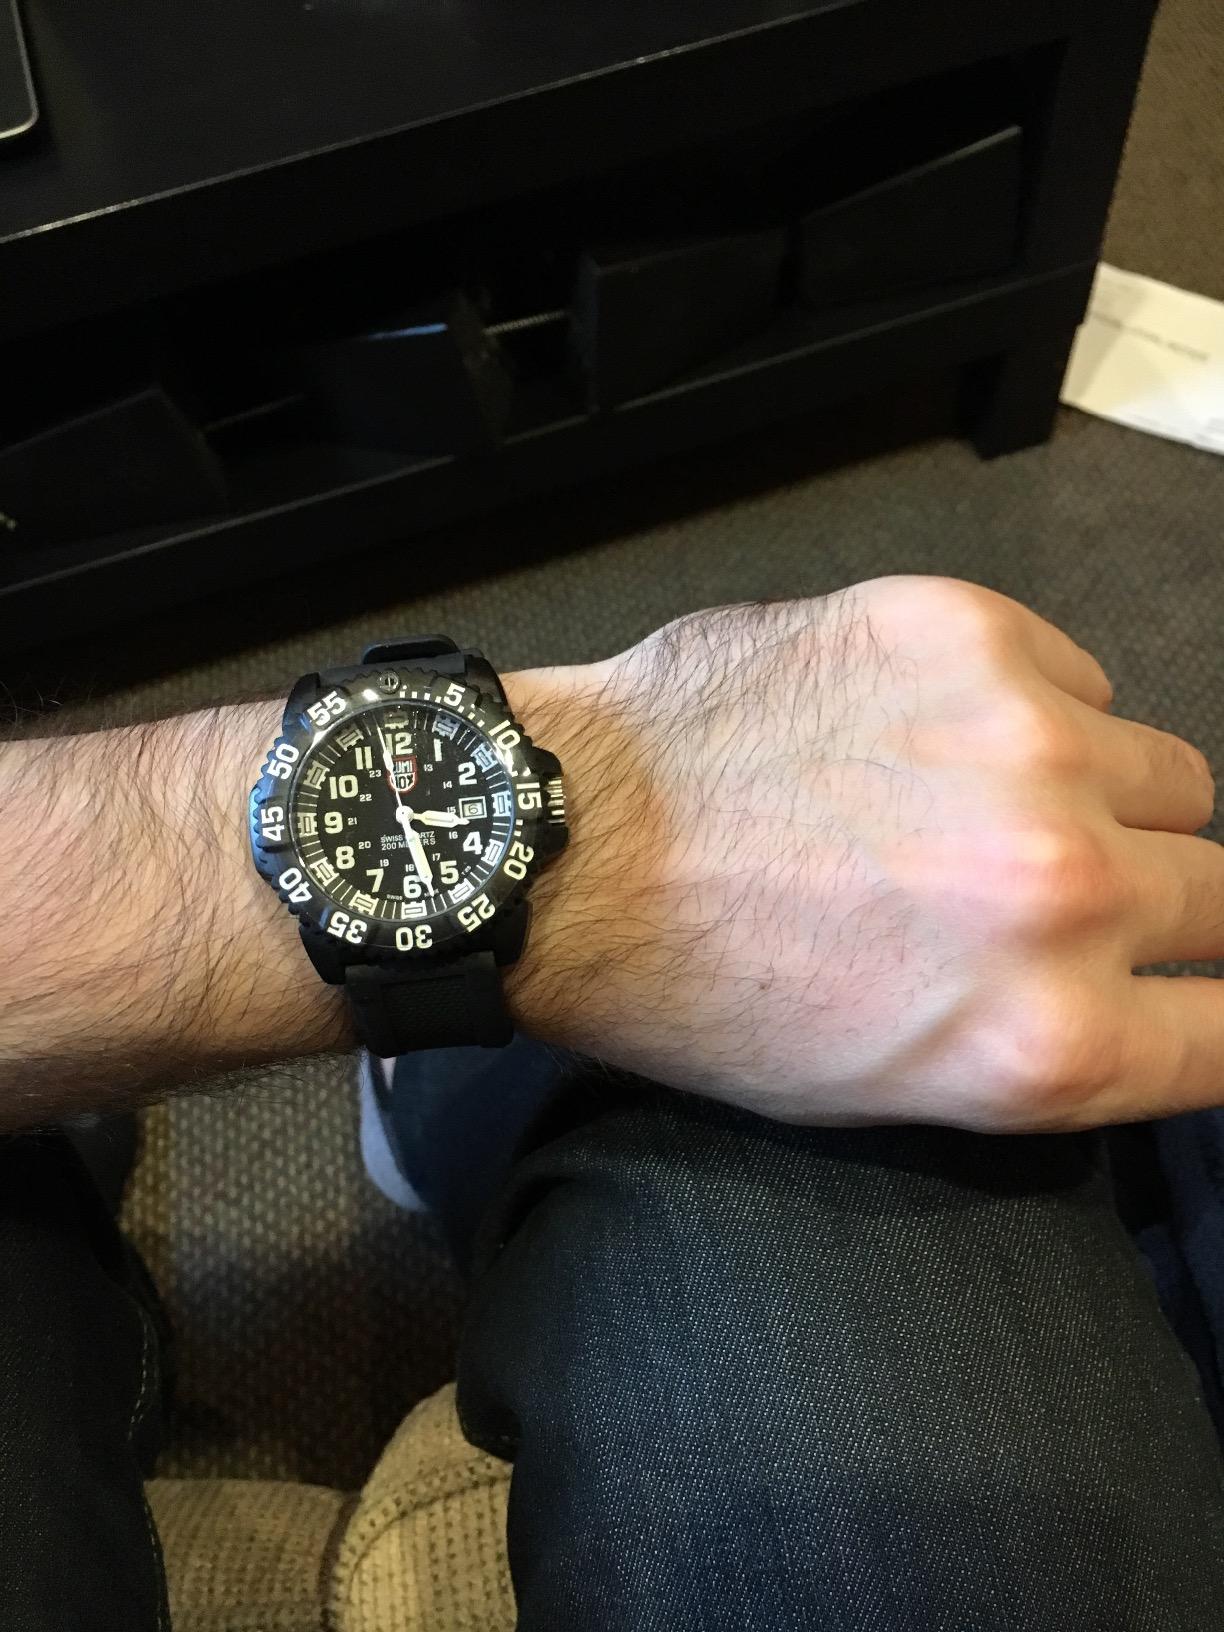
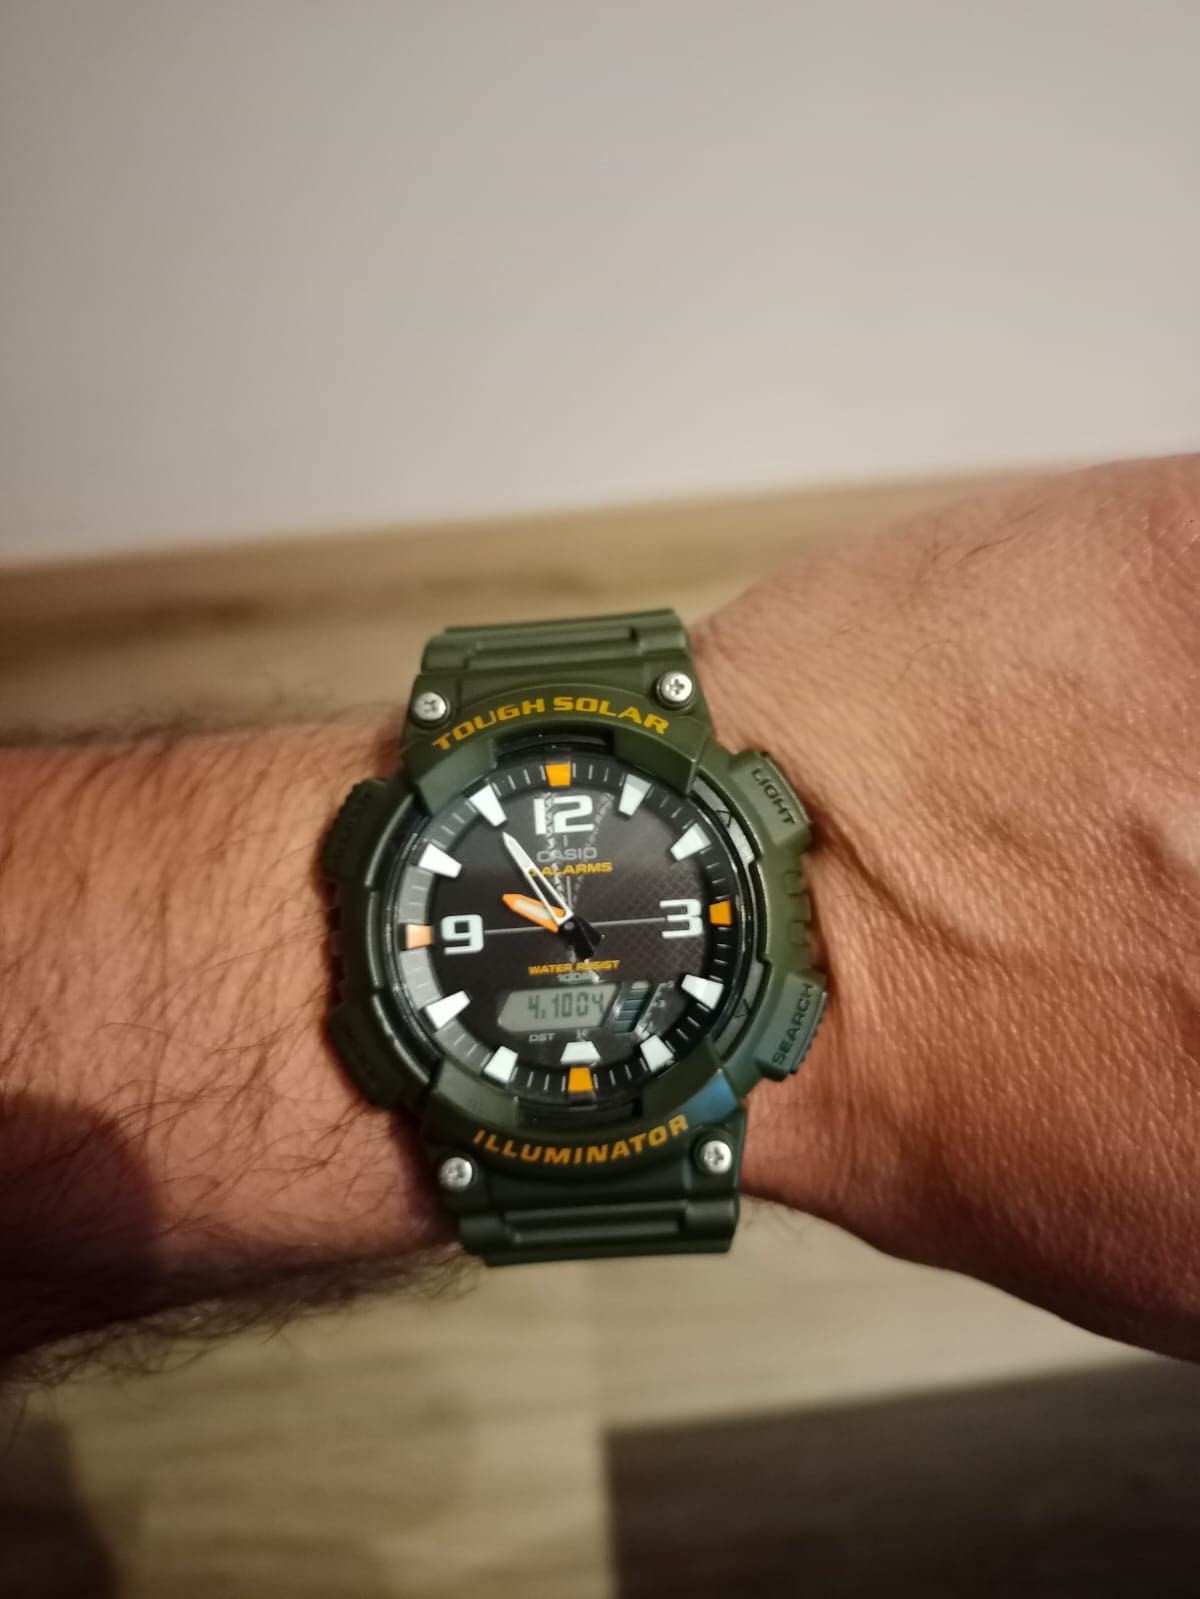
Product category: accessories_watch
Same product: no